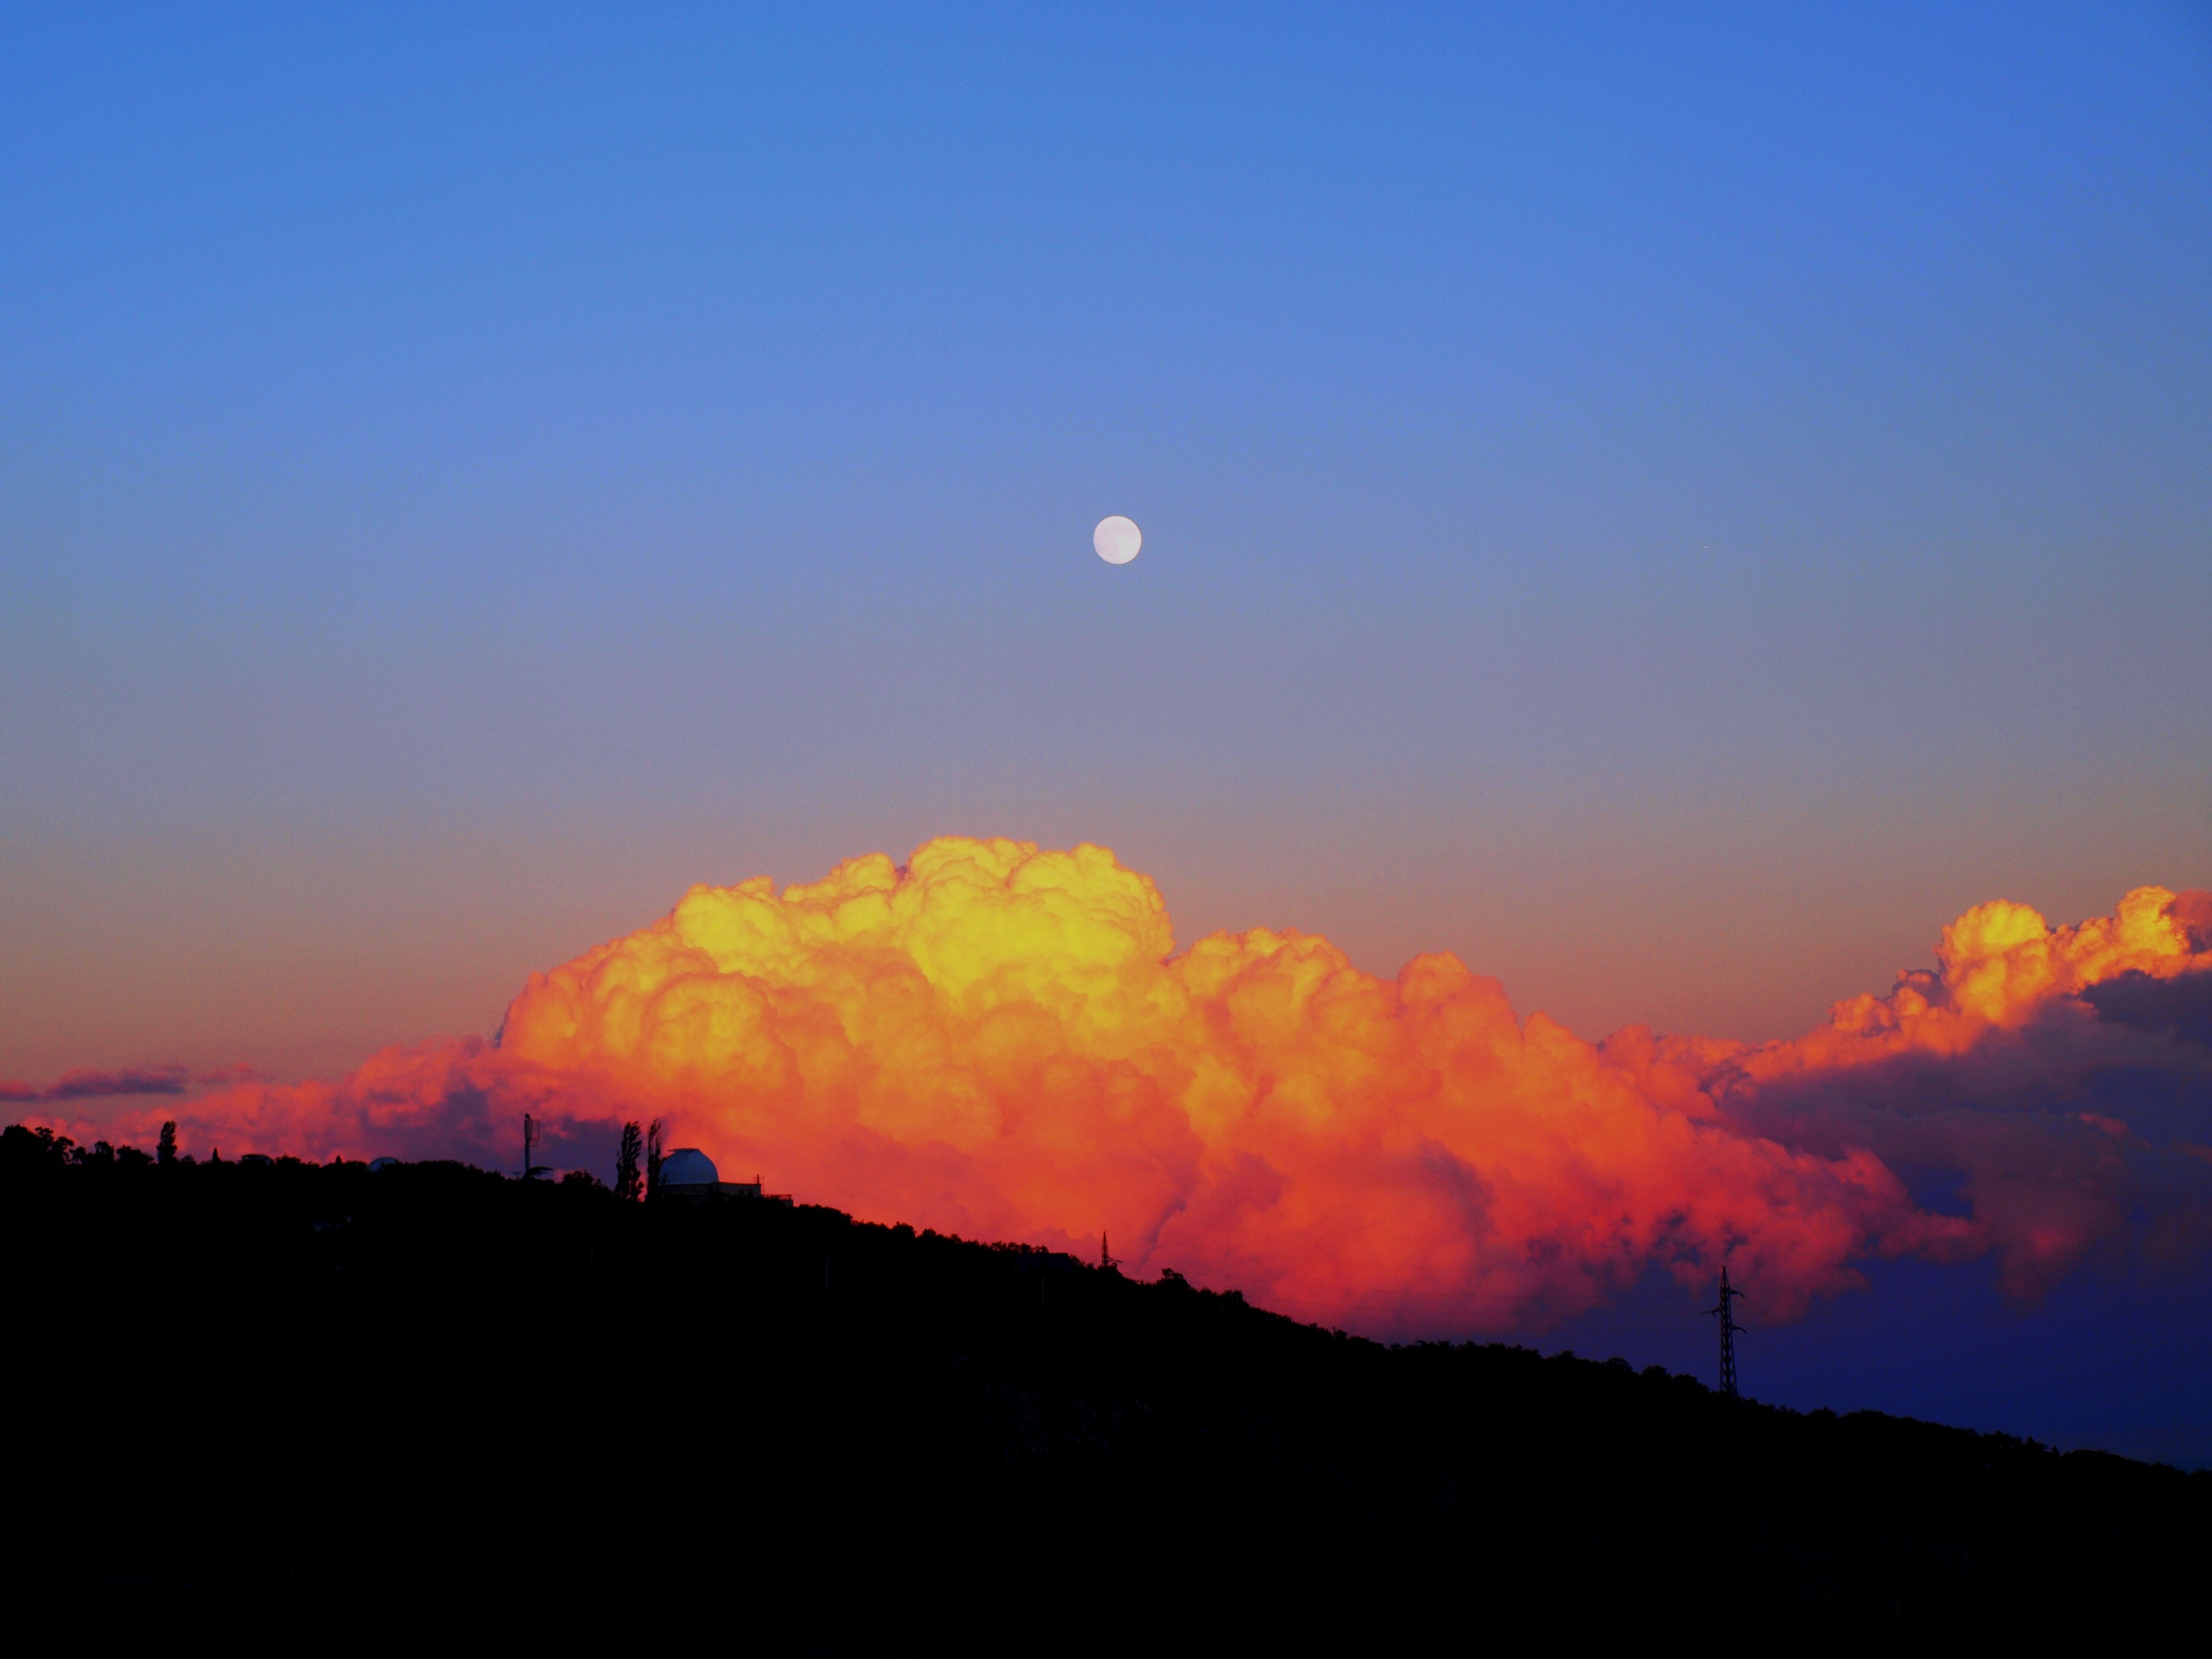
landscape, horizon, mountain, cloud, sky, sun, sunrise, sunset, sunlight, morning, hill, dawn, atmosphere, dusk, evening, orange, red, color, blue, colorful, moon, cloudscape, clouds, dramatic, sundown, vibrant, stunning, afterglow, astronomical object, atmospheric phenomenon, atmosphere of earth, mountainous landforms, geological phenomenon